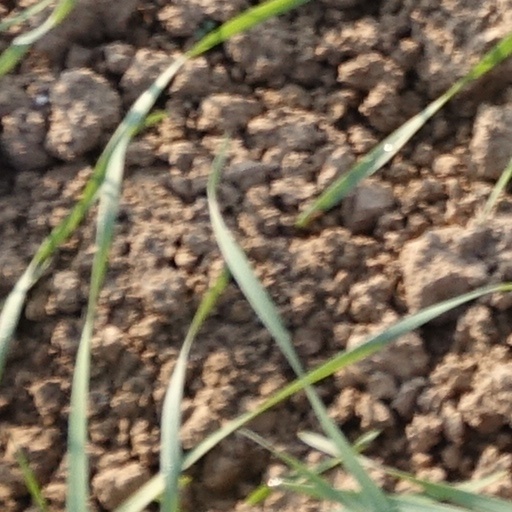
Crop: wheat